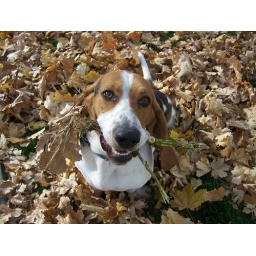
Cooper playing in the leaves... I think he pulled the roots of our tree out of the ground